Colony collapse disorder

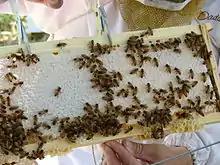
Visit to a bee colony in West Virginia

CCD is not the same as colony decline which can be caused by various issues such as queen health, varroa mite infestation, nutrition, and various diseases. In collapsed colonies, CCD is suspected when it is observed that few adult bees are physically present in the colony. Unlike with other acute causes of die-off such as pesticide exposure, few if any dead bees are found in or near the hive, as if the hive had simply been abandoned. A colony that has collapsed from CCD is generally characterized by all of these conditions occurring simultaneously: